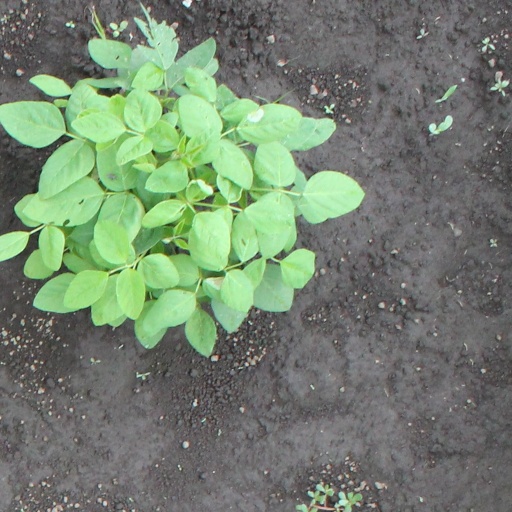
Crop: soybean